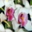
Label: orchid